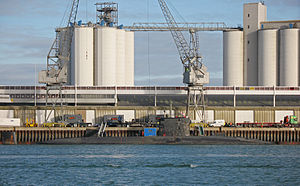
Trafalgar-klassen / Operativt / Problemer
HMS Trafalgar langs NATO's kaj til atomdrevne skibe i Southampton.
Trafalgar-klassen er en britisk] klasse af atomare angrebsubåde benyttet i Royal Navy. De er den direkte efterfølger for Swiftsure-klassen og var, indtil introduktionen af Astute-klassen, flådens eneste atomdrevne angrebsubåd.